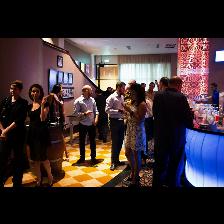
Label: Human